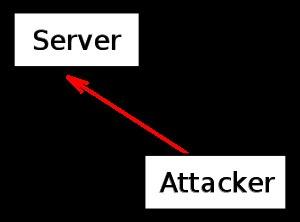
Un cookie, témoin de connexion ou témoin, est défini par le protocole de communication HTTP comme étant une suite d'informations envoyée par un serveur HTTP à un client HTTP, que ce dernier retourne lors de chaque interrogation du même serveur HTTP sous certaines conditions.